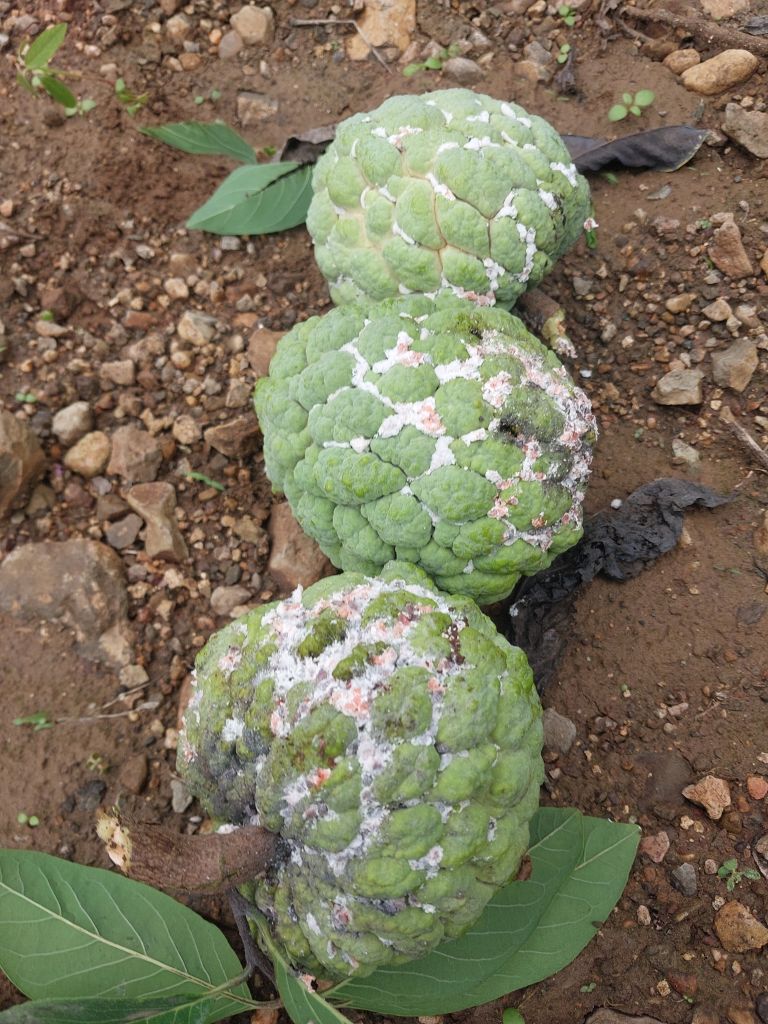
Disease label: Mealy Bug